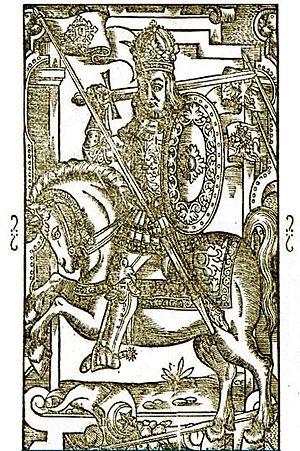
24 février : le souverain hafside de Tunis, Abû `Abd Allah Muhammad, accepte le titre d’émir des croyants sous le nom d'al-Mustansir. Les Nasrides d’al-Andalus et les Marinides de Fès reconnaissent sa prééminence.
Alessandro Guagnini, était un chroniqueur italien originaire de Vérone. Il servit dans l'armée lituanienne à Vitebsk.